Basement high

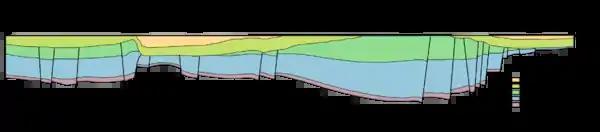
Cross section of the Weald in England. A basement high (the Hampshire-Dieppe High) can be seen in the centre-left.

In geology, a basement high is a portion of the basement in a sedimentary basin that is higher than its surroundings. Commonly, structures referred to as basement highs are hidden by the sedimentary fill of the basin. Usually basement highs are elongated features of tectonic origin.